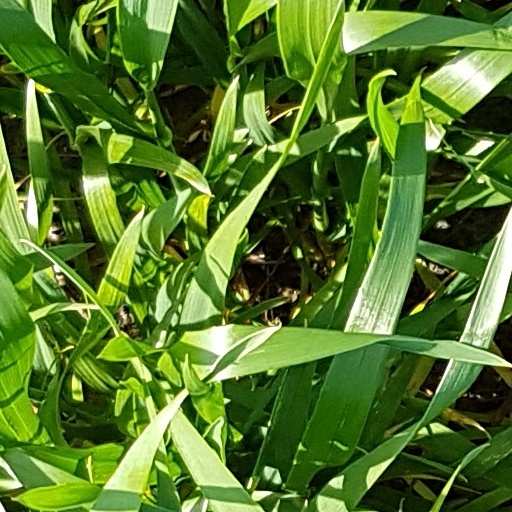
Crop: wheat